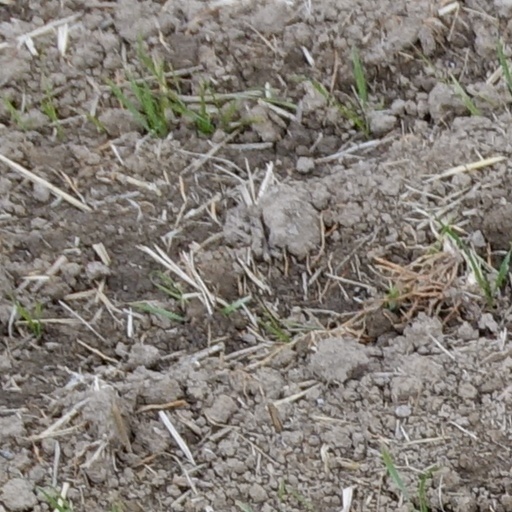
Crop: wheat